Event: Nepal Earthquake
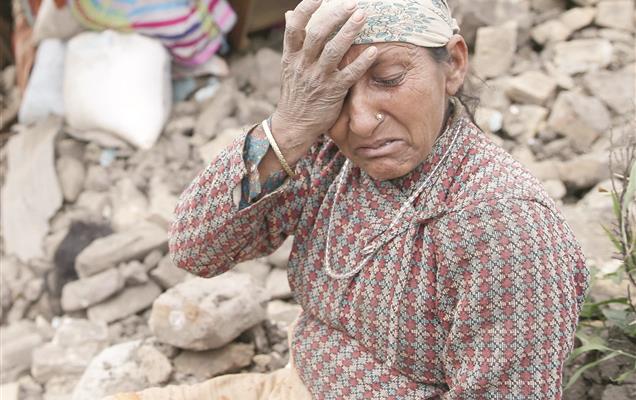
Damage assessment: damage